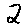
Label: 2